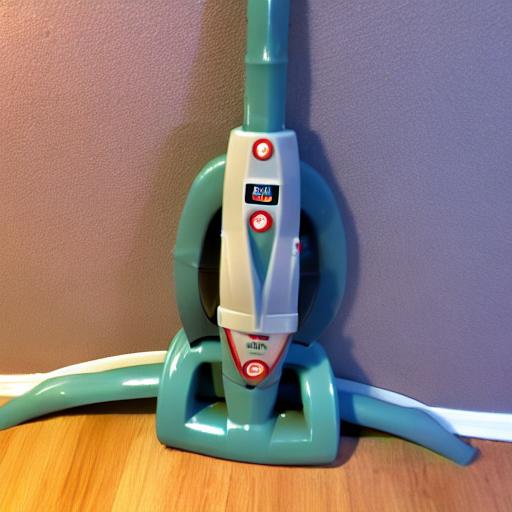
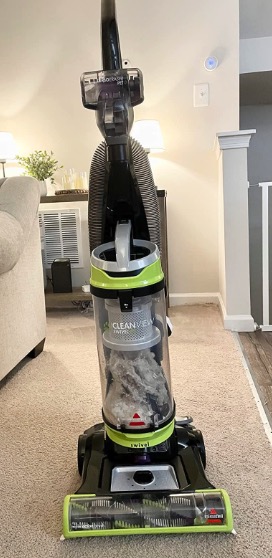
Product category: items_vacuum
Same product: no